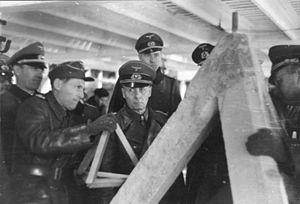
La base de sous-marins de Keroman, est un complexe de bunkers de la Seconde Guerre mondiale, situé à Lorient. Elle occupe l'extrémité de la presqu'île de Keroman, dans la rade de Lorient et donne sur le golfe de Gascogne. Elle prend le nom de base de sous-marins ingénieur général Stosskopf en 1946.